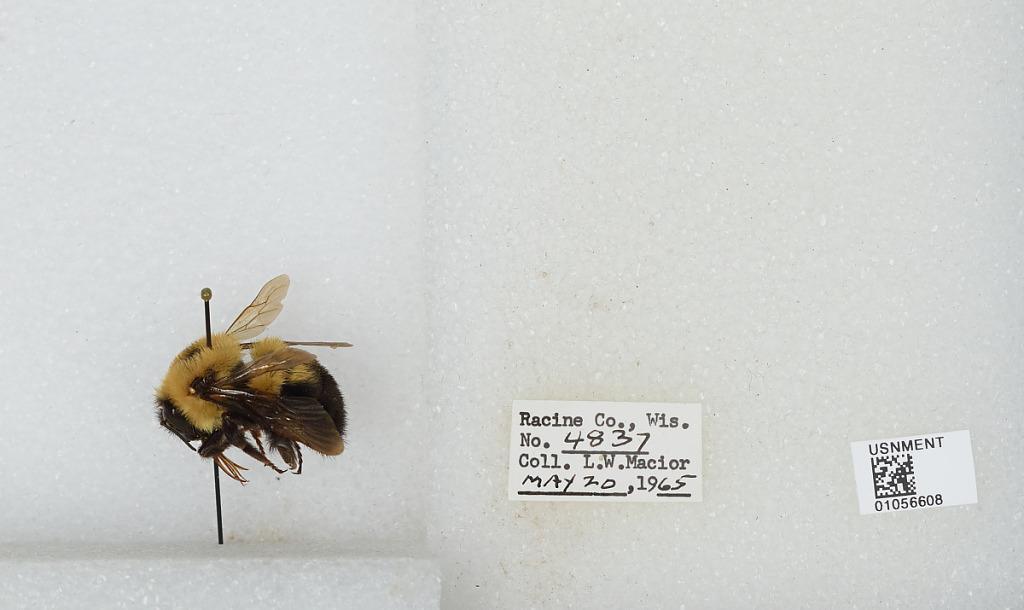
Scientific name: Bombus (Pyrobombus) bimaculatus Cresson
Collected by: L. Macior
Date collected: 1965-5-20
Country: United States
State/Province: Wisconsin
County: Racine
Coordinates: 42.78, -87.76